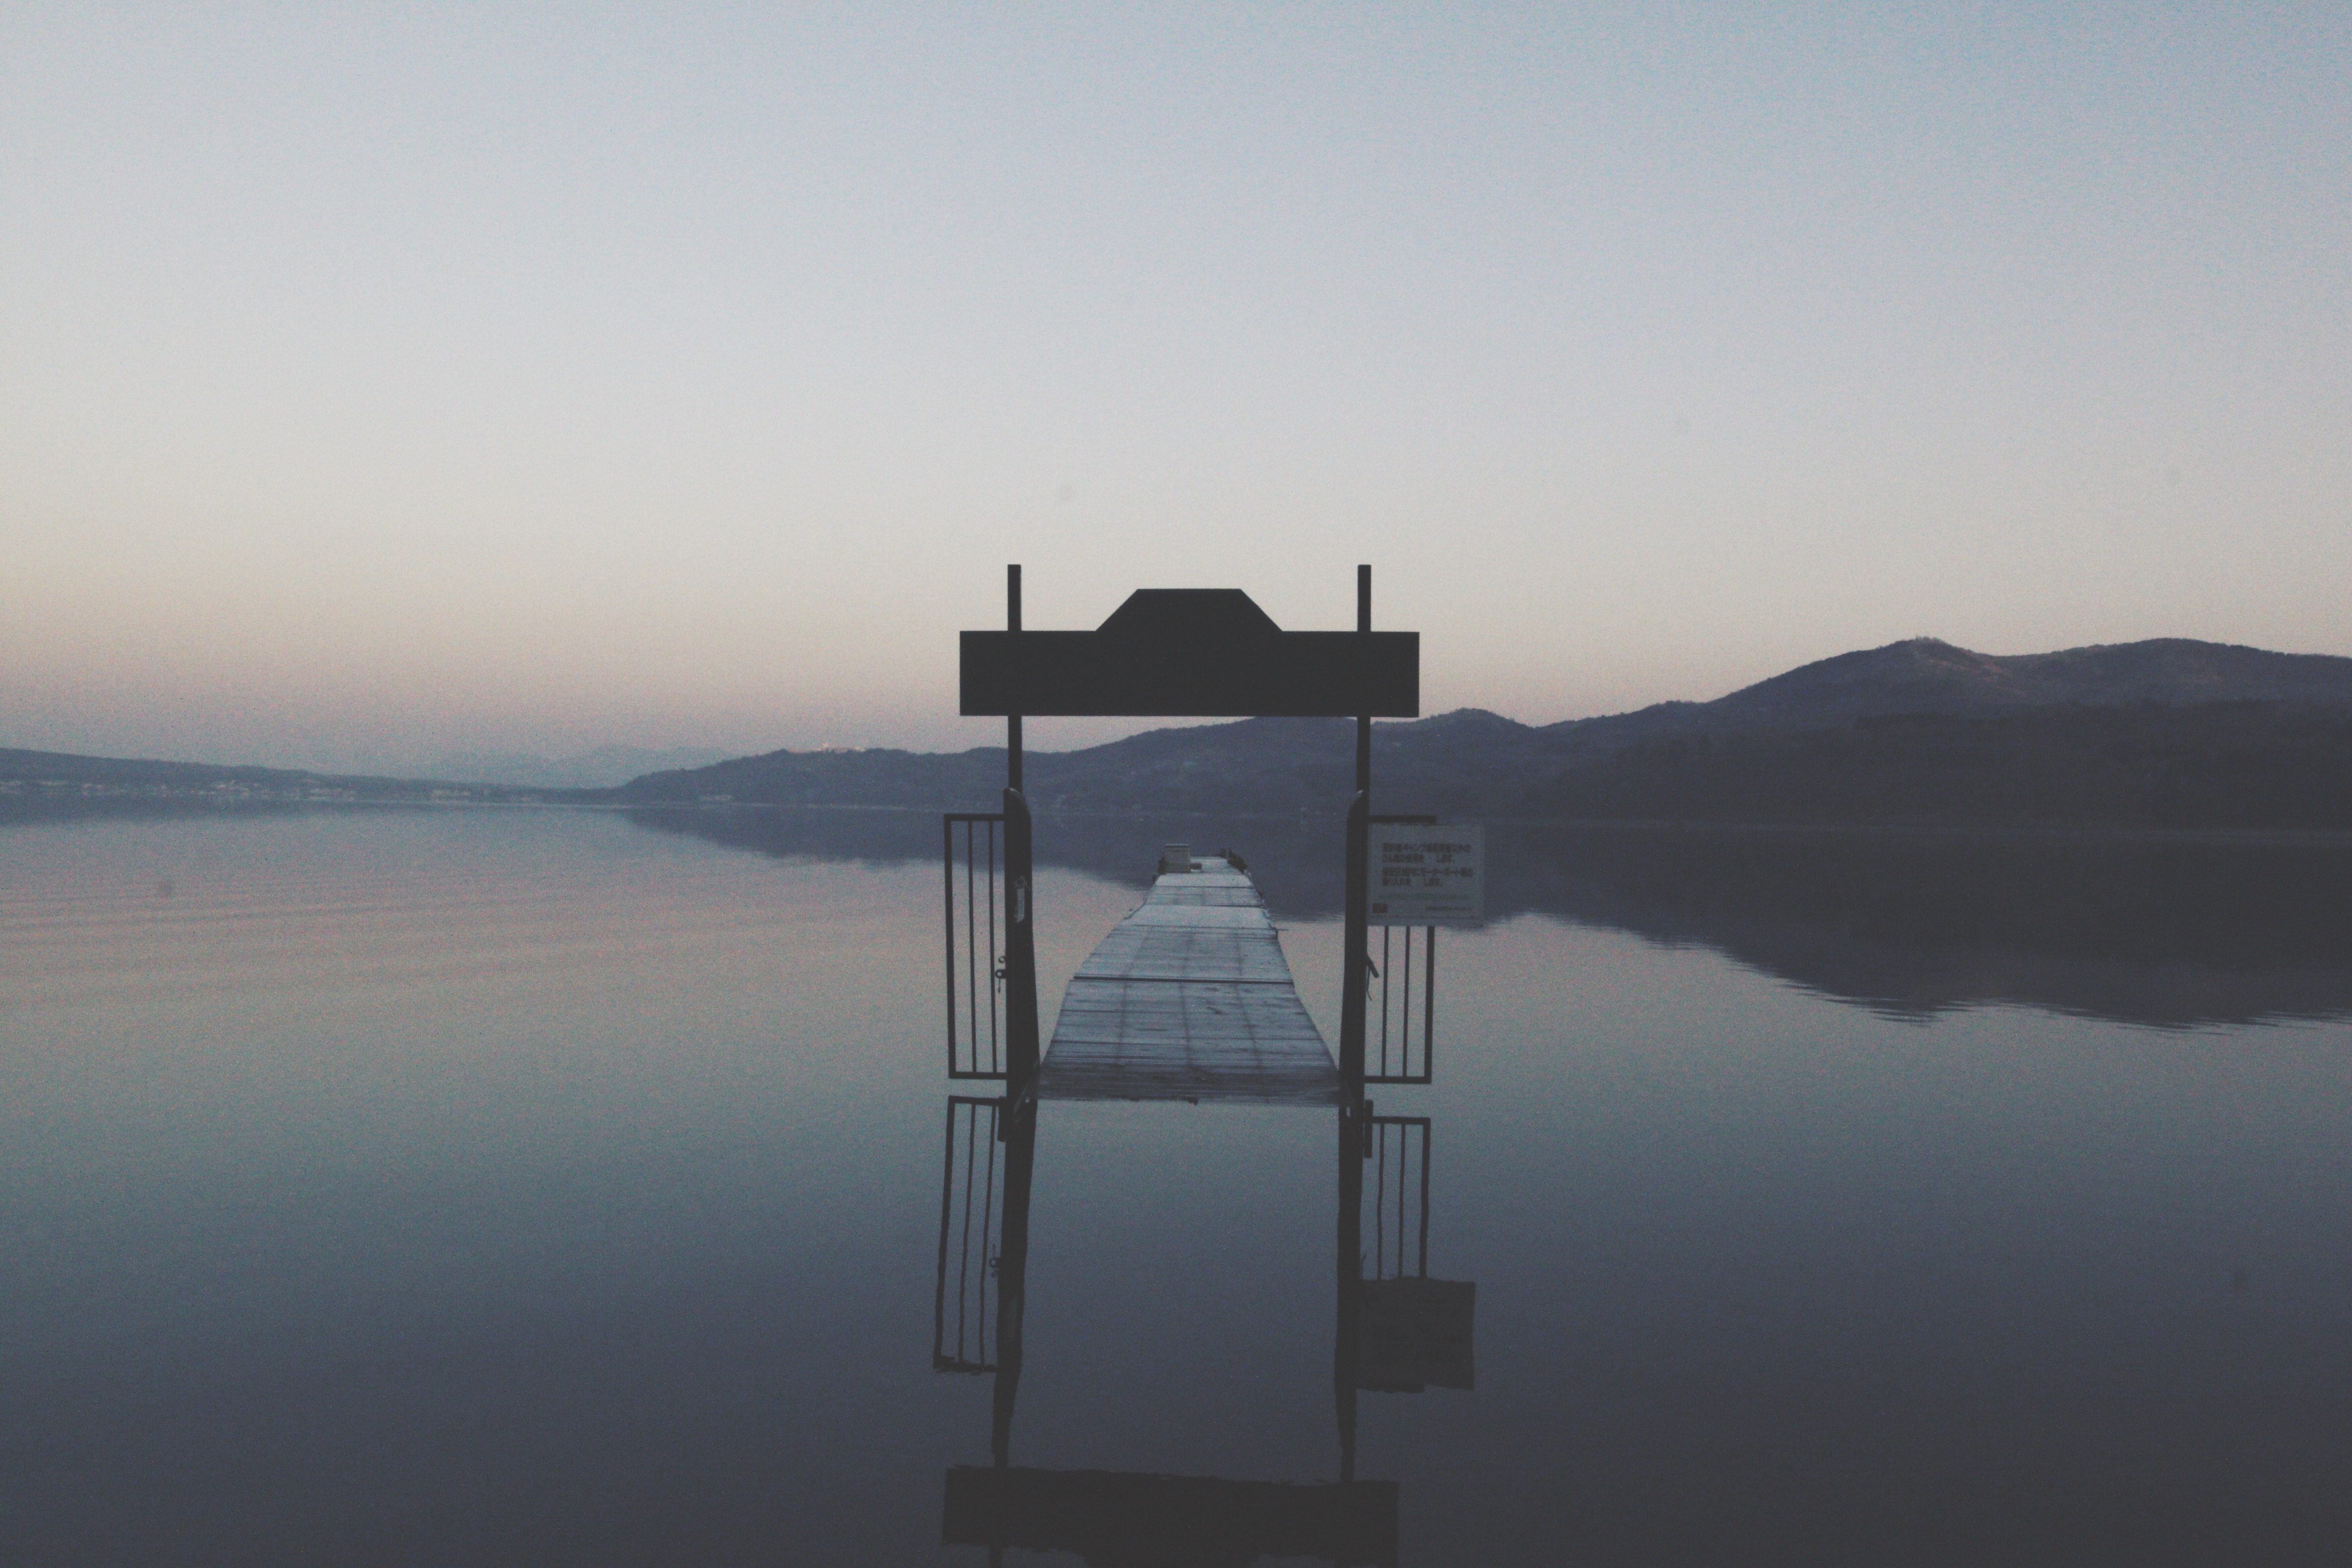
sea, coast, water, ocean, horizon, dock, fog, sunrise, mist, morning, lake, dawn, dusk, reflection, tower, weather, bay, reservoir, atmospheric phenomenon